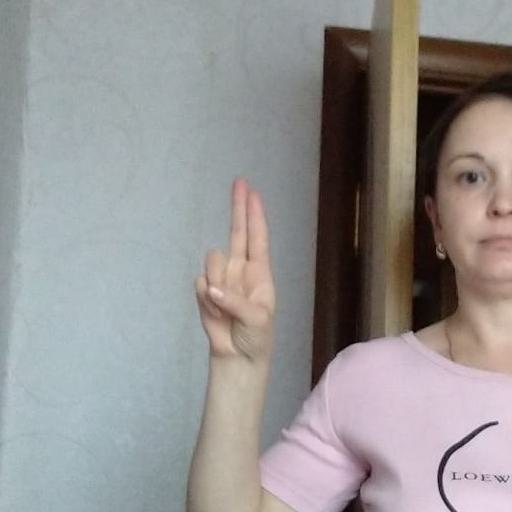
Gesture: two_up